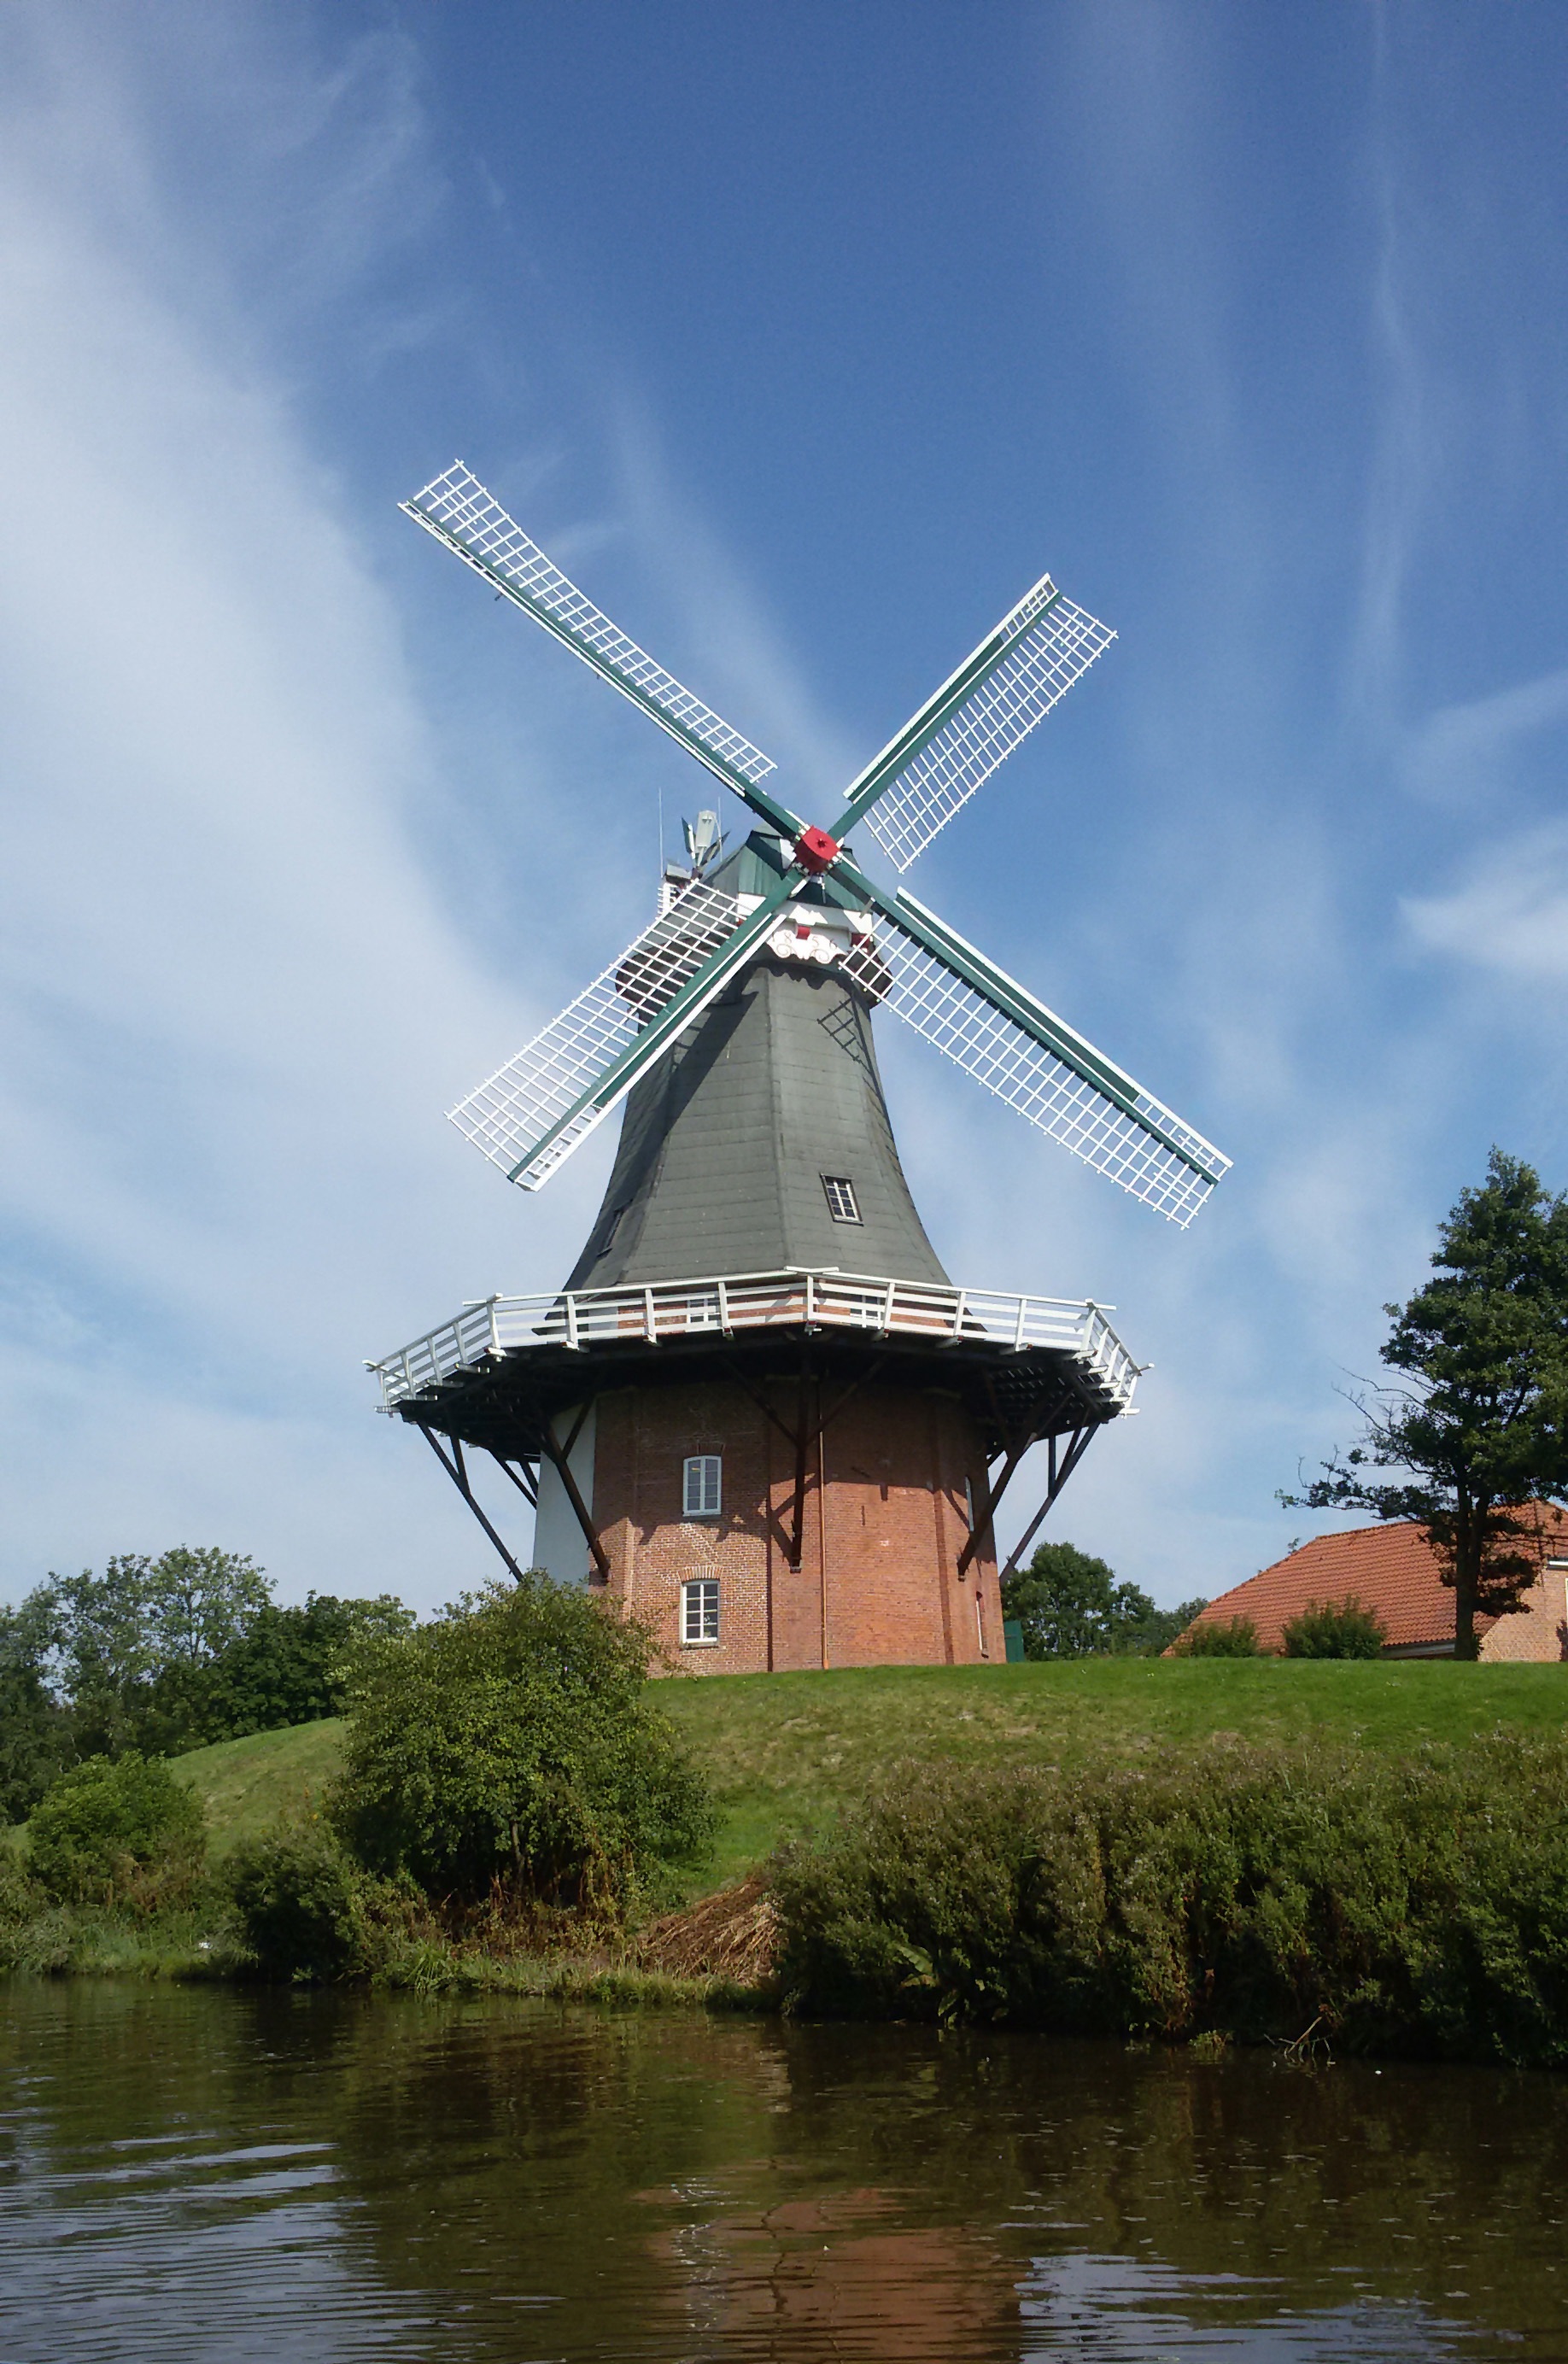
windmill, wind, building, holiday, machine, mill, north sea, northern germany, east frisia, greetsiel